Bx3 (New York City bus)

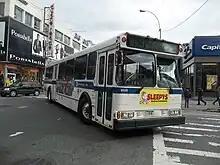
A 1999 Orion V (6009) on the Riverdale-bound Bx3

The Bx3 starts with the buses at 179th Street in Washington Heights, Manhattan. It then uses 181st Street to access the Washington Bridge, which it uses to get to The Bronx. Immediately after the bridge, it turns onto University Avenue, which it continues on until Kingsbridge Road, serving Morris Heights and University Heights. After doing a dogleg turn onto Sedgwick Avenue, it passes through the Kingsbridge Heights neighborhood, before using 238th Street to its terminus at Broadway.